Answer in natural language. How many ShelvingUnits are visible in the scene? Choose between the following options: 2, 3, 0, 4 or 1
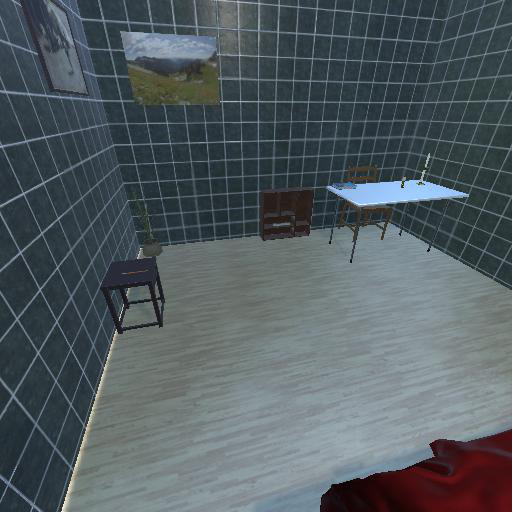
<answer>1</answer>